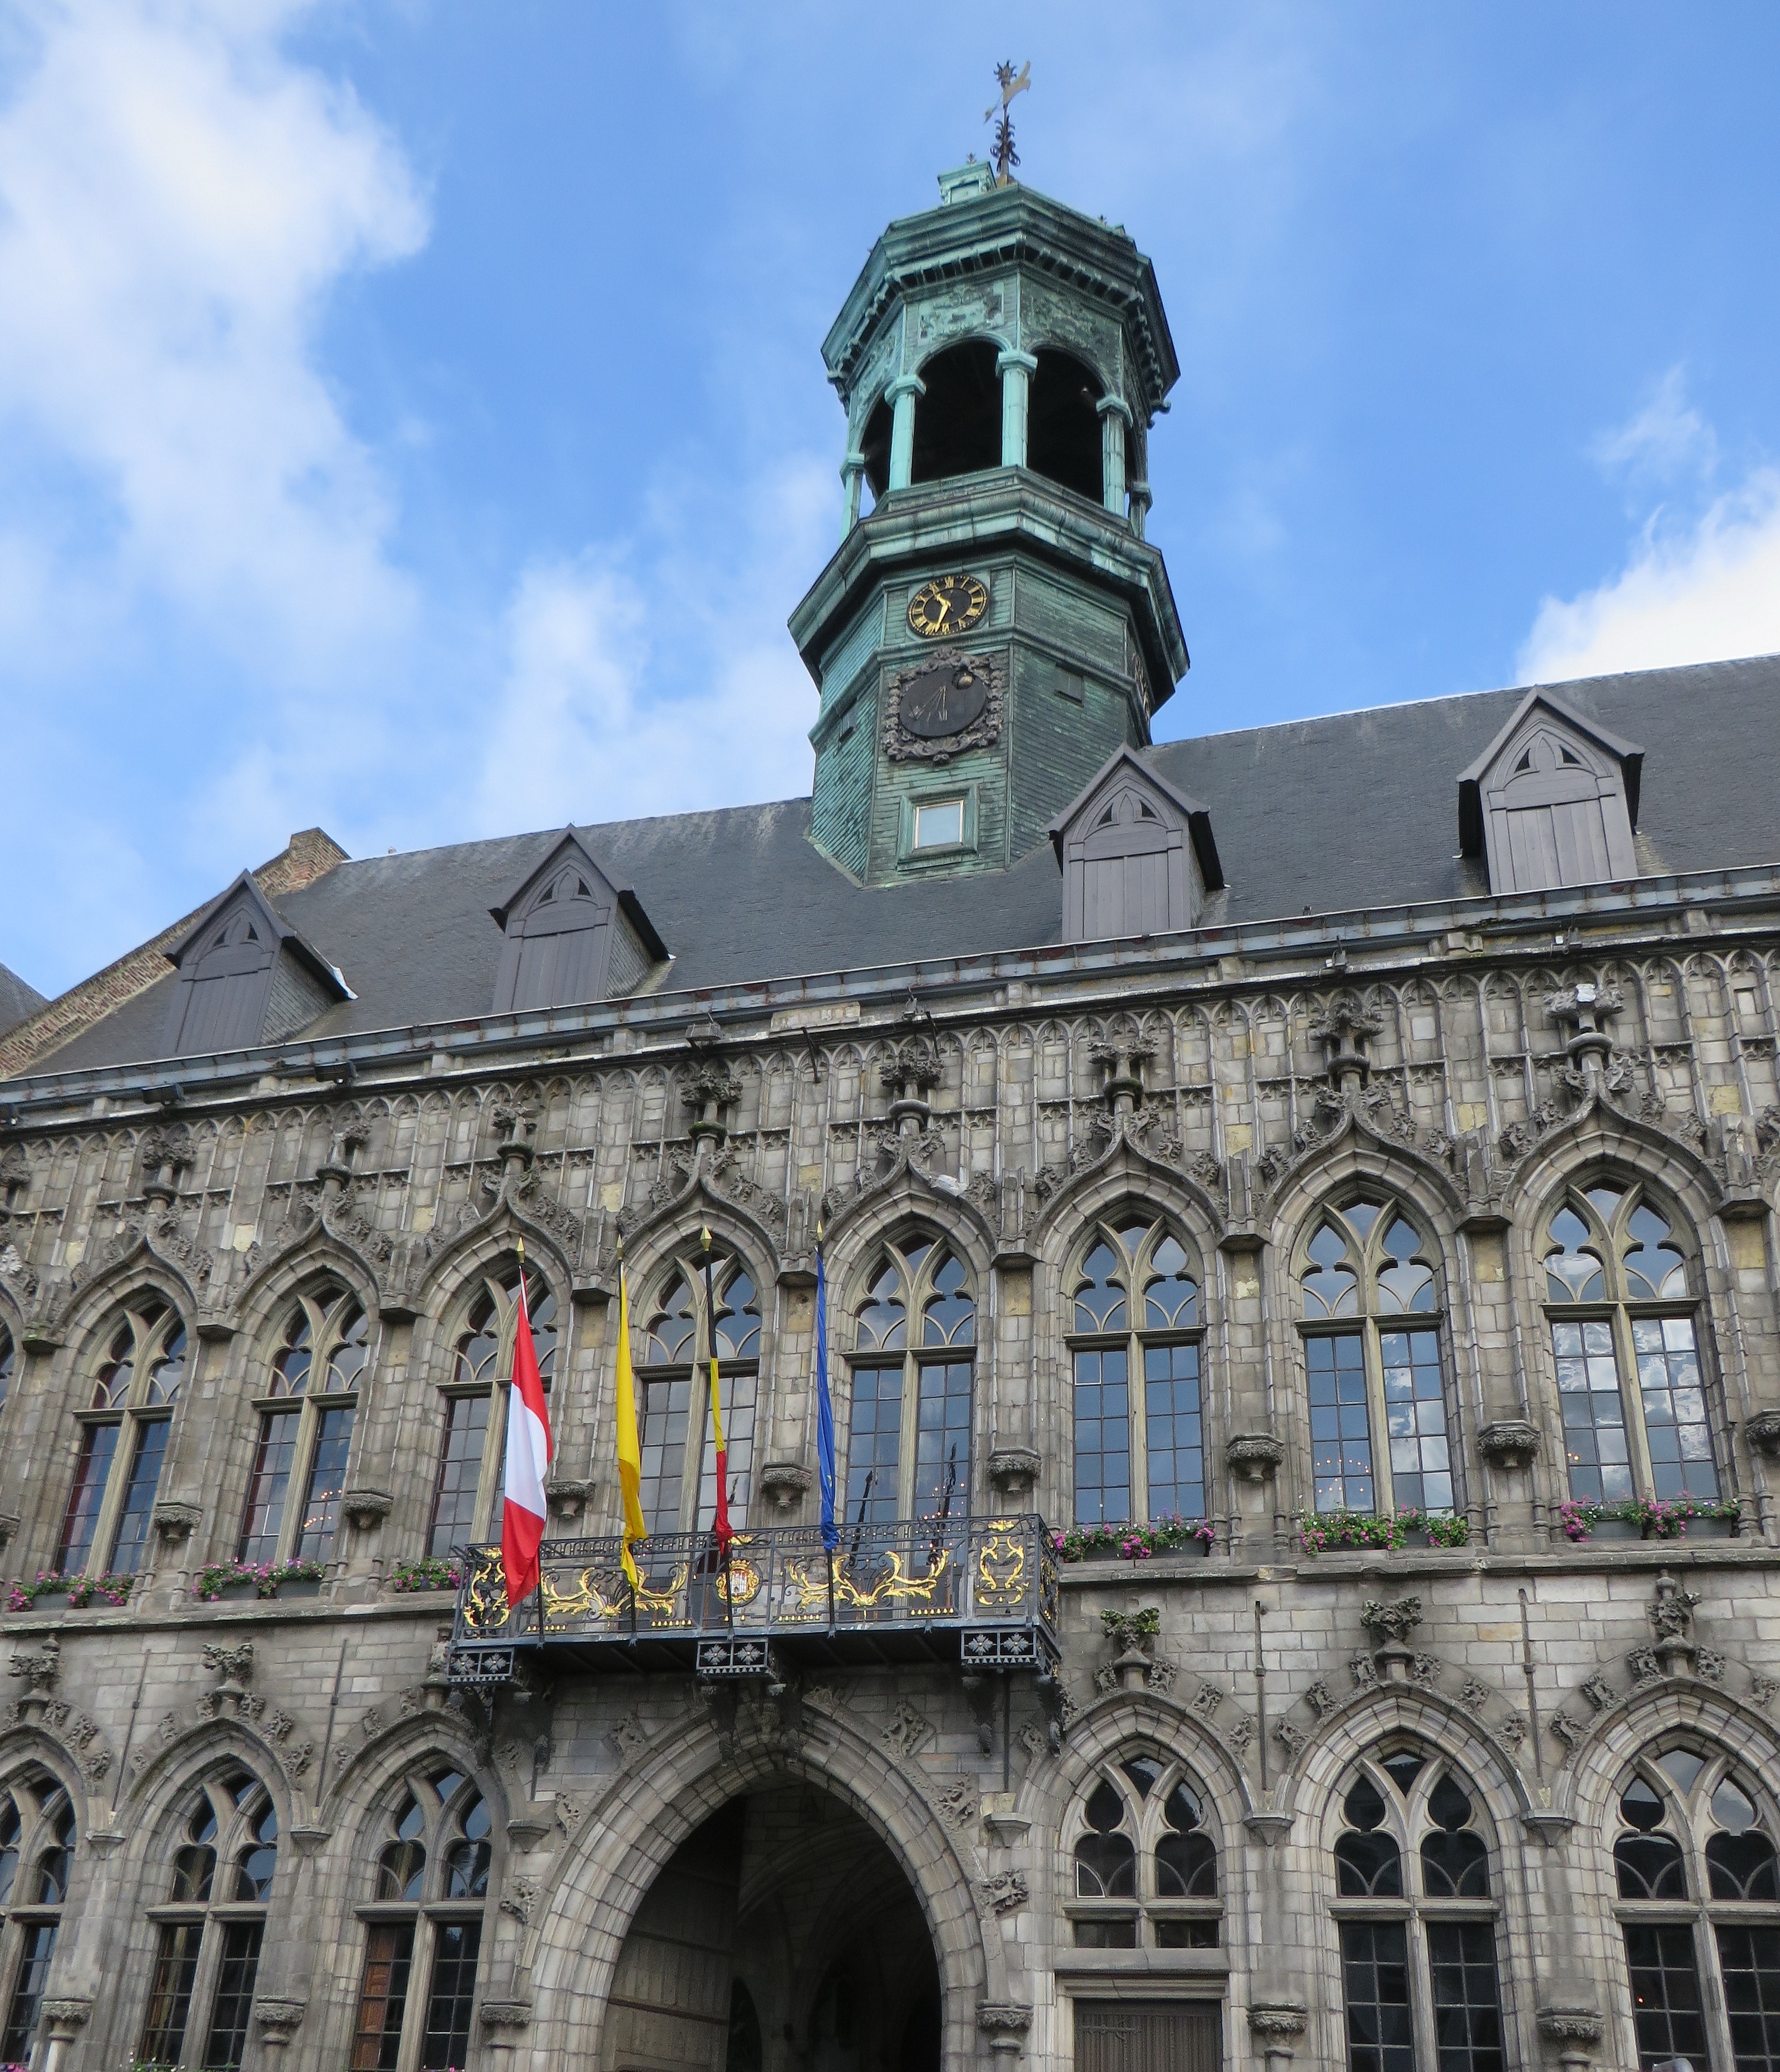
architecture, building, monument, tower, landmark, facade, church, cathedral, place of worship, belgium, monastery, synagogue, basilica, belfry, mons, city hall, wallonia, top of the belfry